Bøicke Johan Rulffs Koren

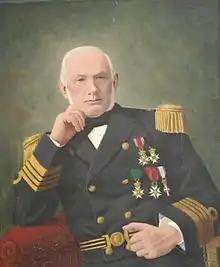
Portrait of Bøicke Johan Rulffs Koren by Ole Peter Hansen Balling (between 1875 and 1879)

Bøicke Johan Rulffs Koren (1828 – 1909) was Norwegian Minister of the Navy in 1884.